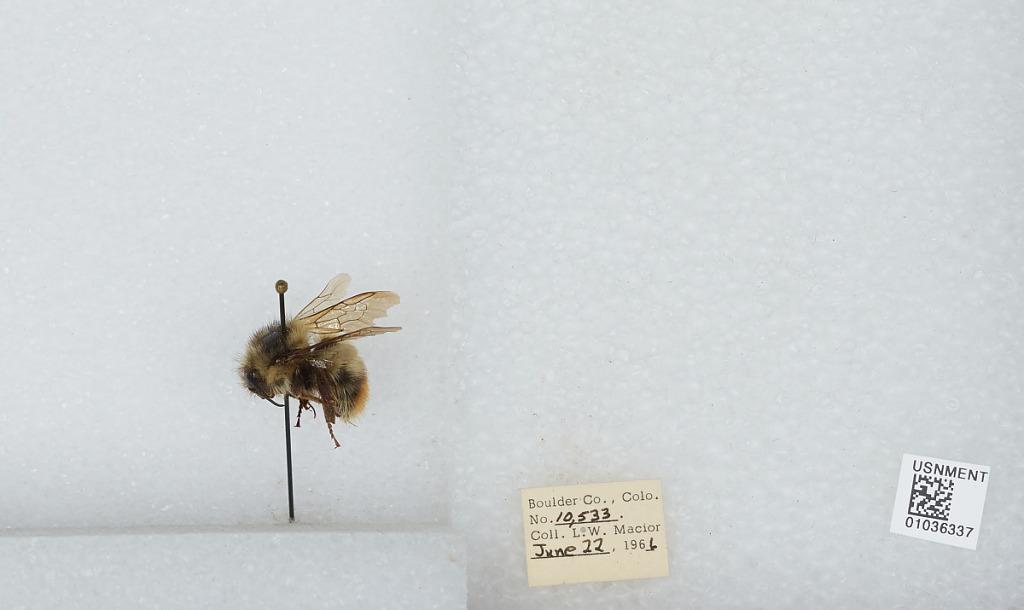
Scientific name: Bombus (Pyrobombus) mixtus Cresson
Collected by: L. Macior
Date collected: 1966-6-22
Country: United States
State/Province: Colorado
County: Boulder
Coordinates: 40.015, -105.27